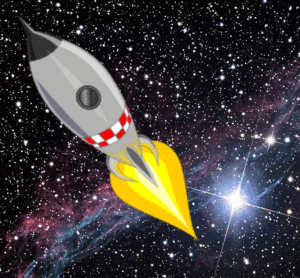
vaisseau spatial 'mignonne'